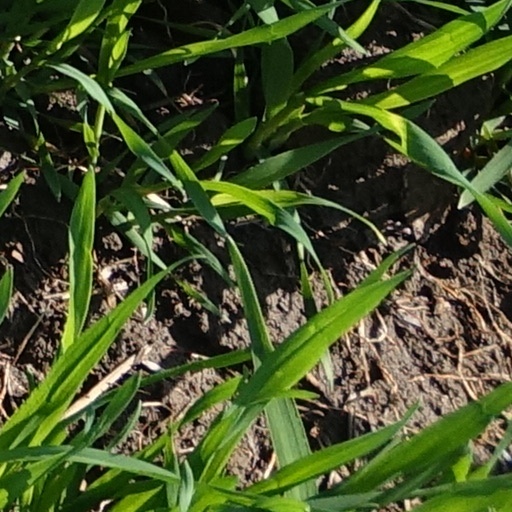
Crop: wheat